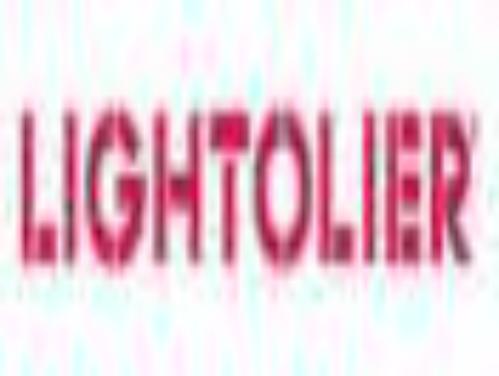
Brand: lightolier
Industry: Electronic